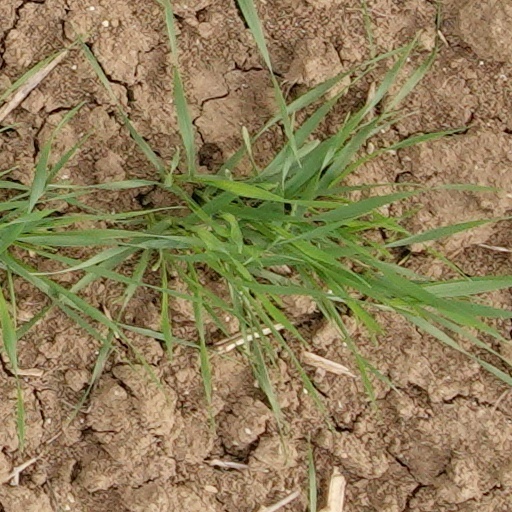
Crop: wheat